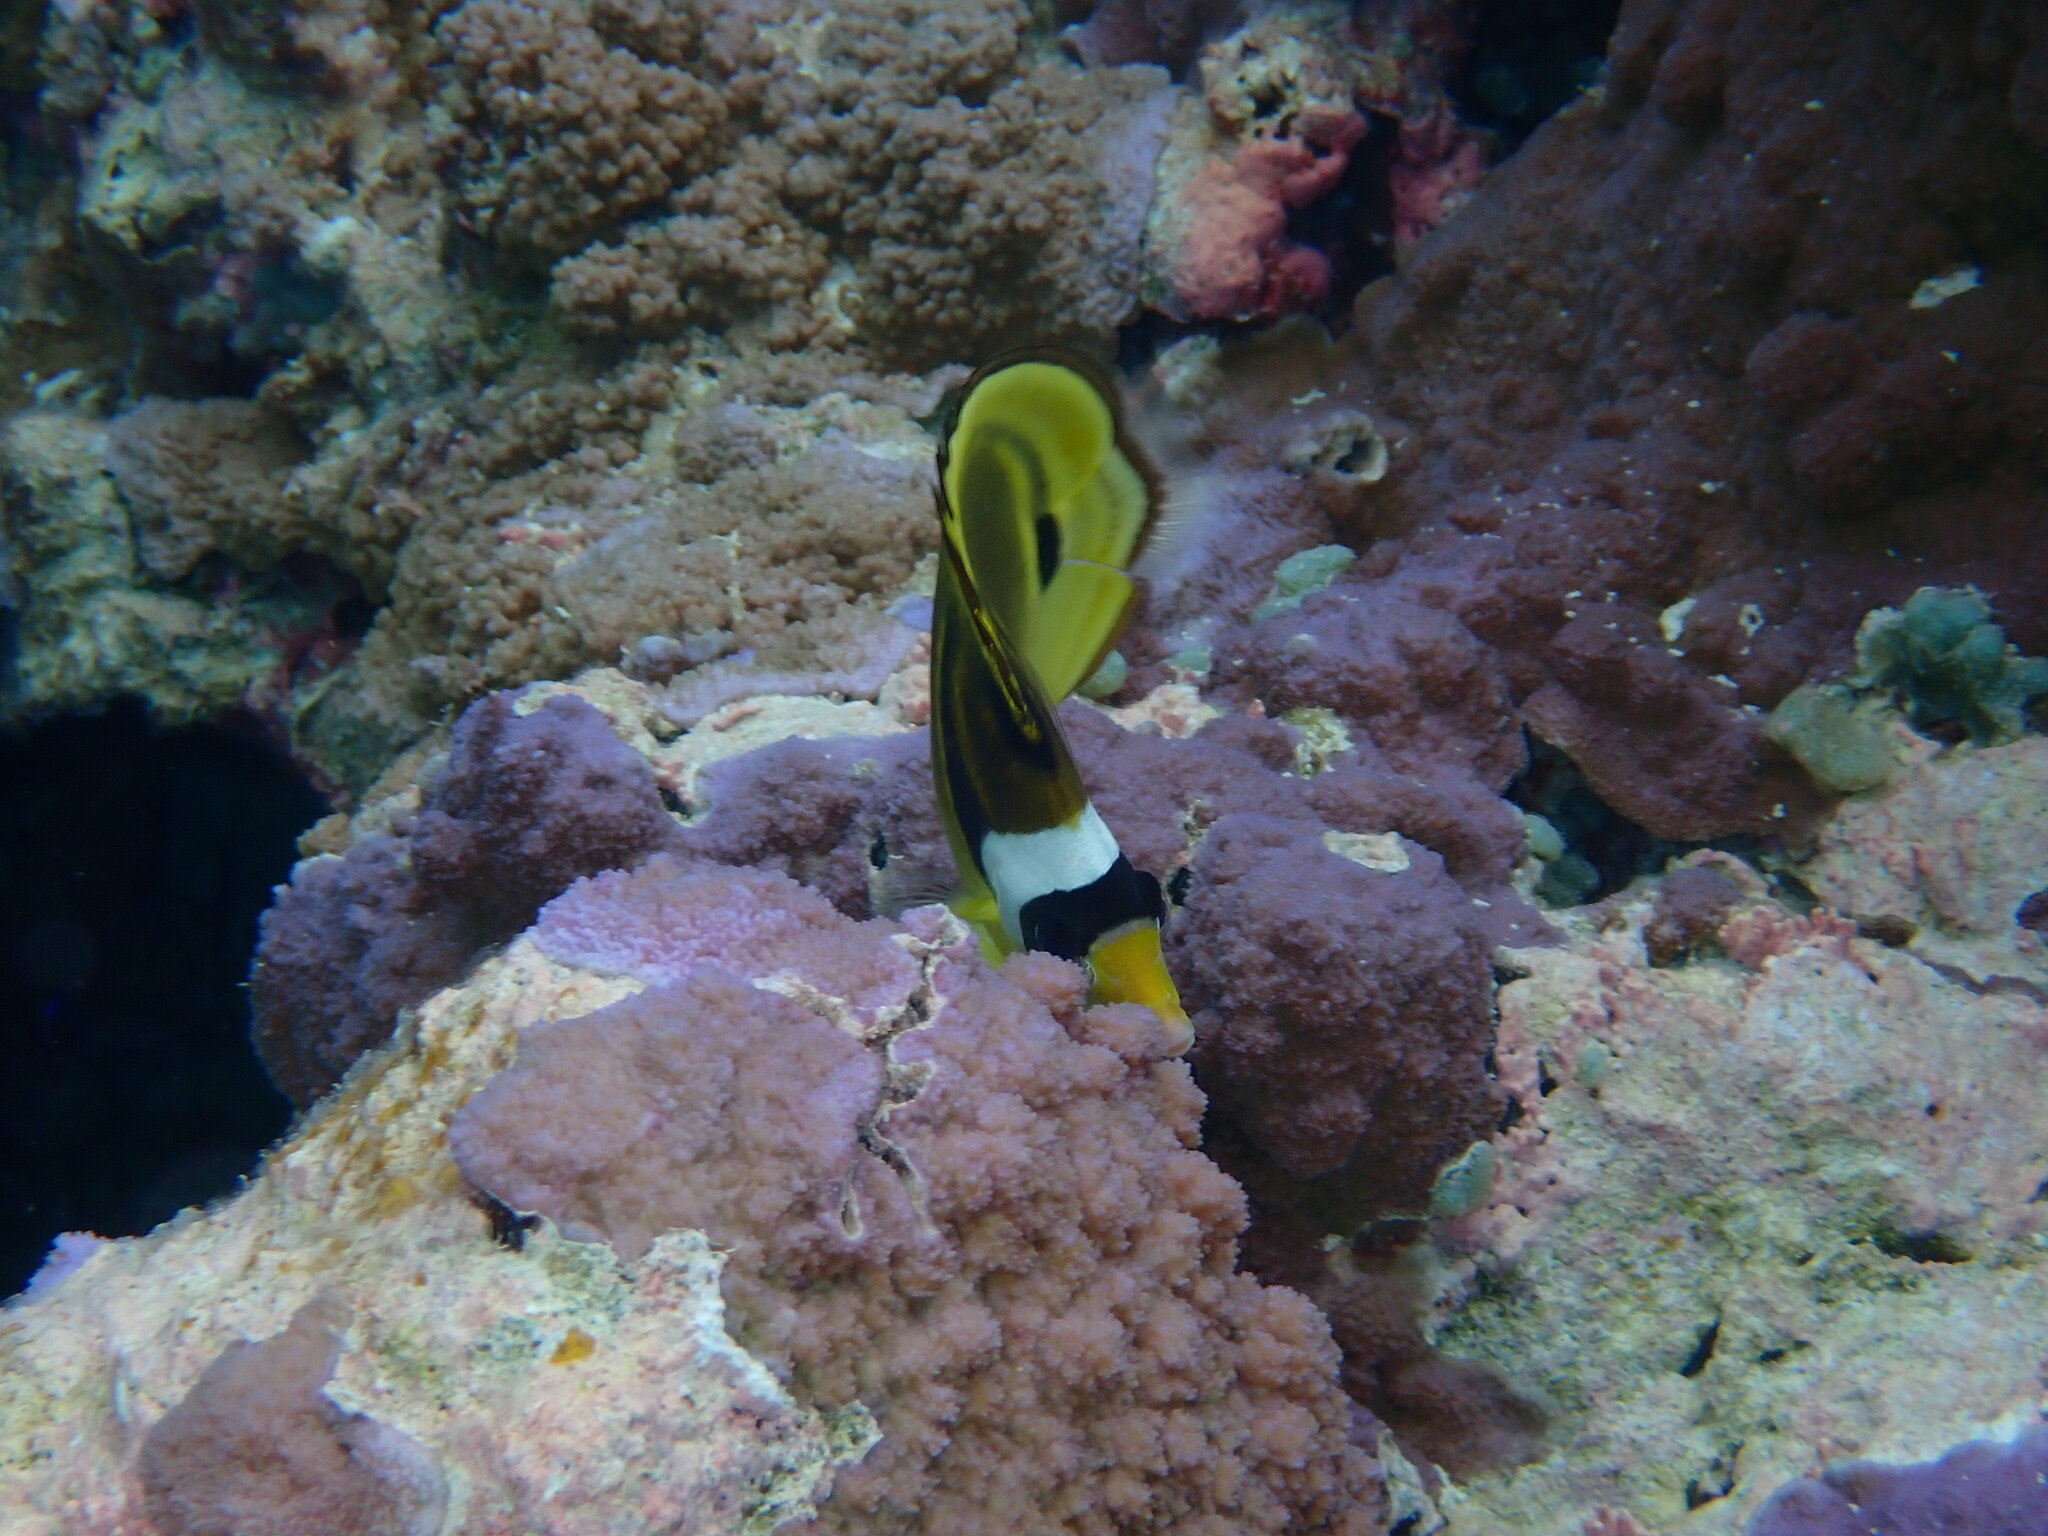
Chaetodon lunula (Raccoon Butterflyfish)